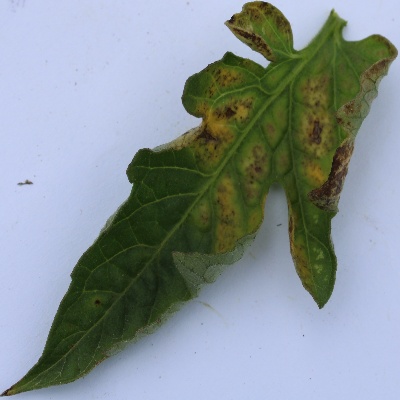
Crop: Tomato
Condition: leaf curl